Elena Kruchinkina

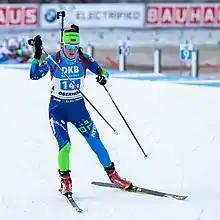
Kruchinkina in 2020

Elena Yuryevna Kruchinkina (born 28 March 1995) is a Belarusian biathlete. She has competed in the Biathlon World Cup since 2018.